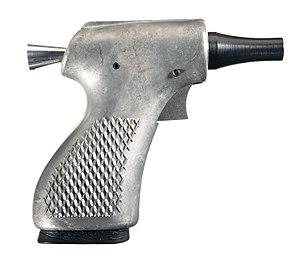
Le Deer gun est un pistolet à un coup. Cette arme fut développée par la CIA dans l'esprit du Liberator. Elle était destinée à être utilisée par les partisans sud-vietnamiens contre l'armée nord-vietnamienne dans le cadre d'opérations de guérilla.